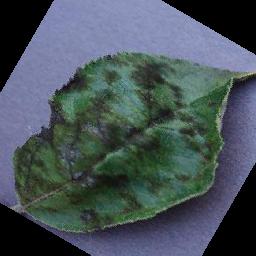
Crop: apple
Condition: scab